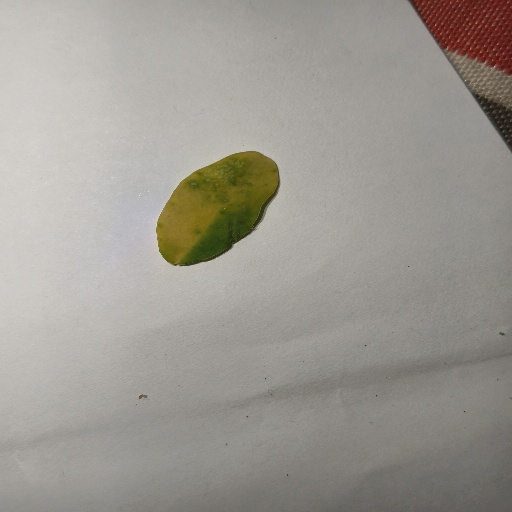
Species: Sojina
Leaf condition: Yellow Leaf